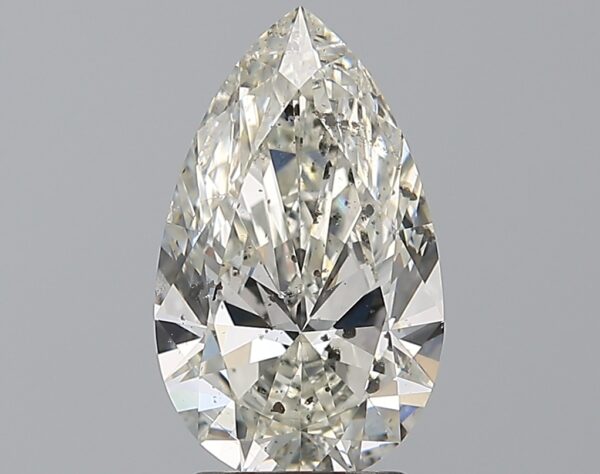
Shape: pear
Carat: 2.4
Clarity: SI2
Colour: H
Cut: EX
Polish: EX
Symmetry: EX
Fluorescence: ST
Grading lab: GIA
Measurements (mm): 12.27 x 7.38 x 4.36